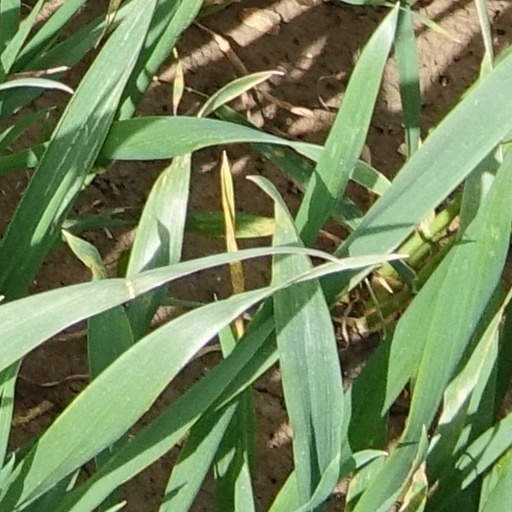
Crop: wheat